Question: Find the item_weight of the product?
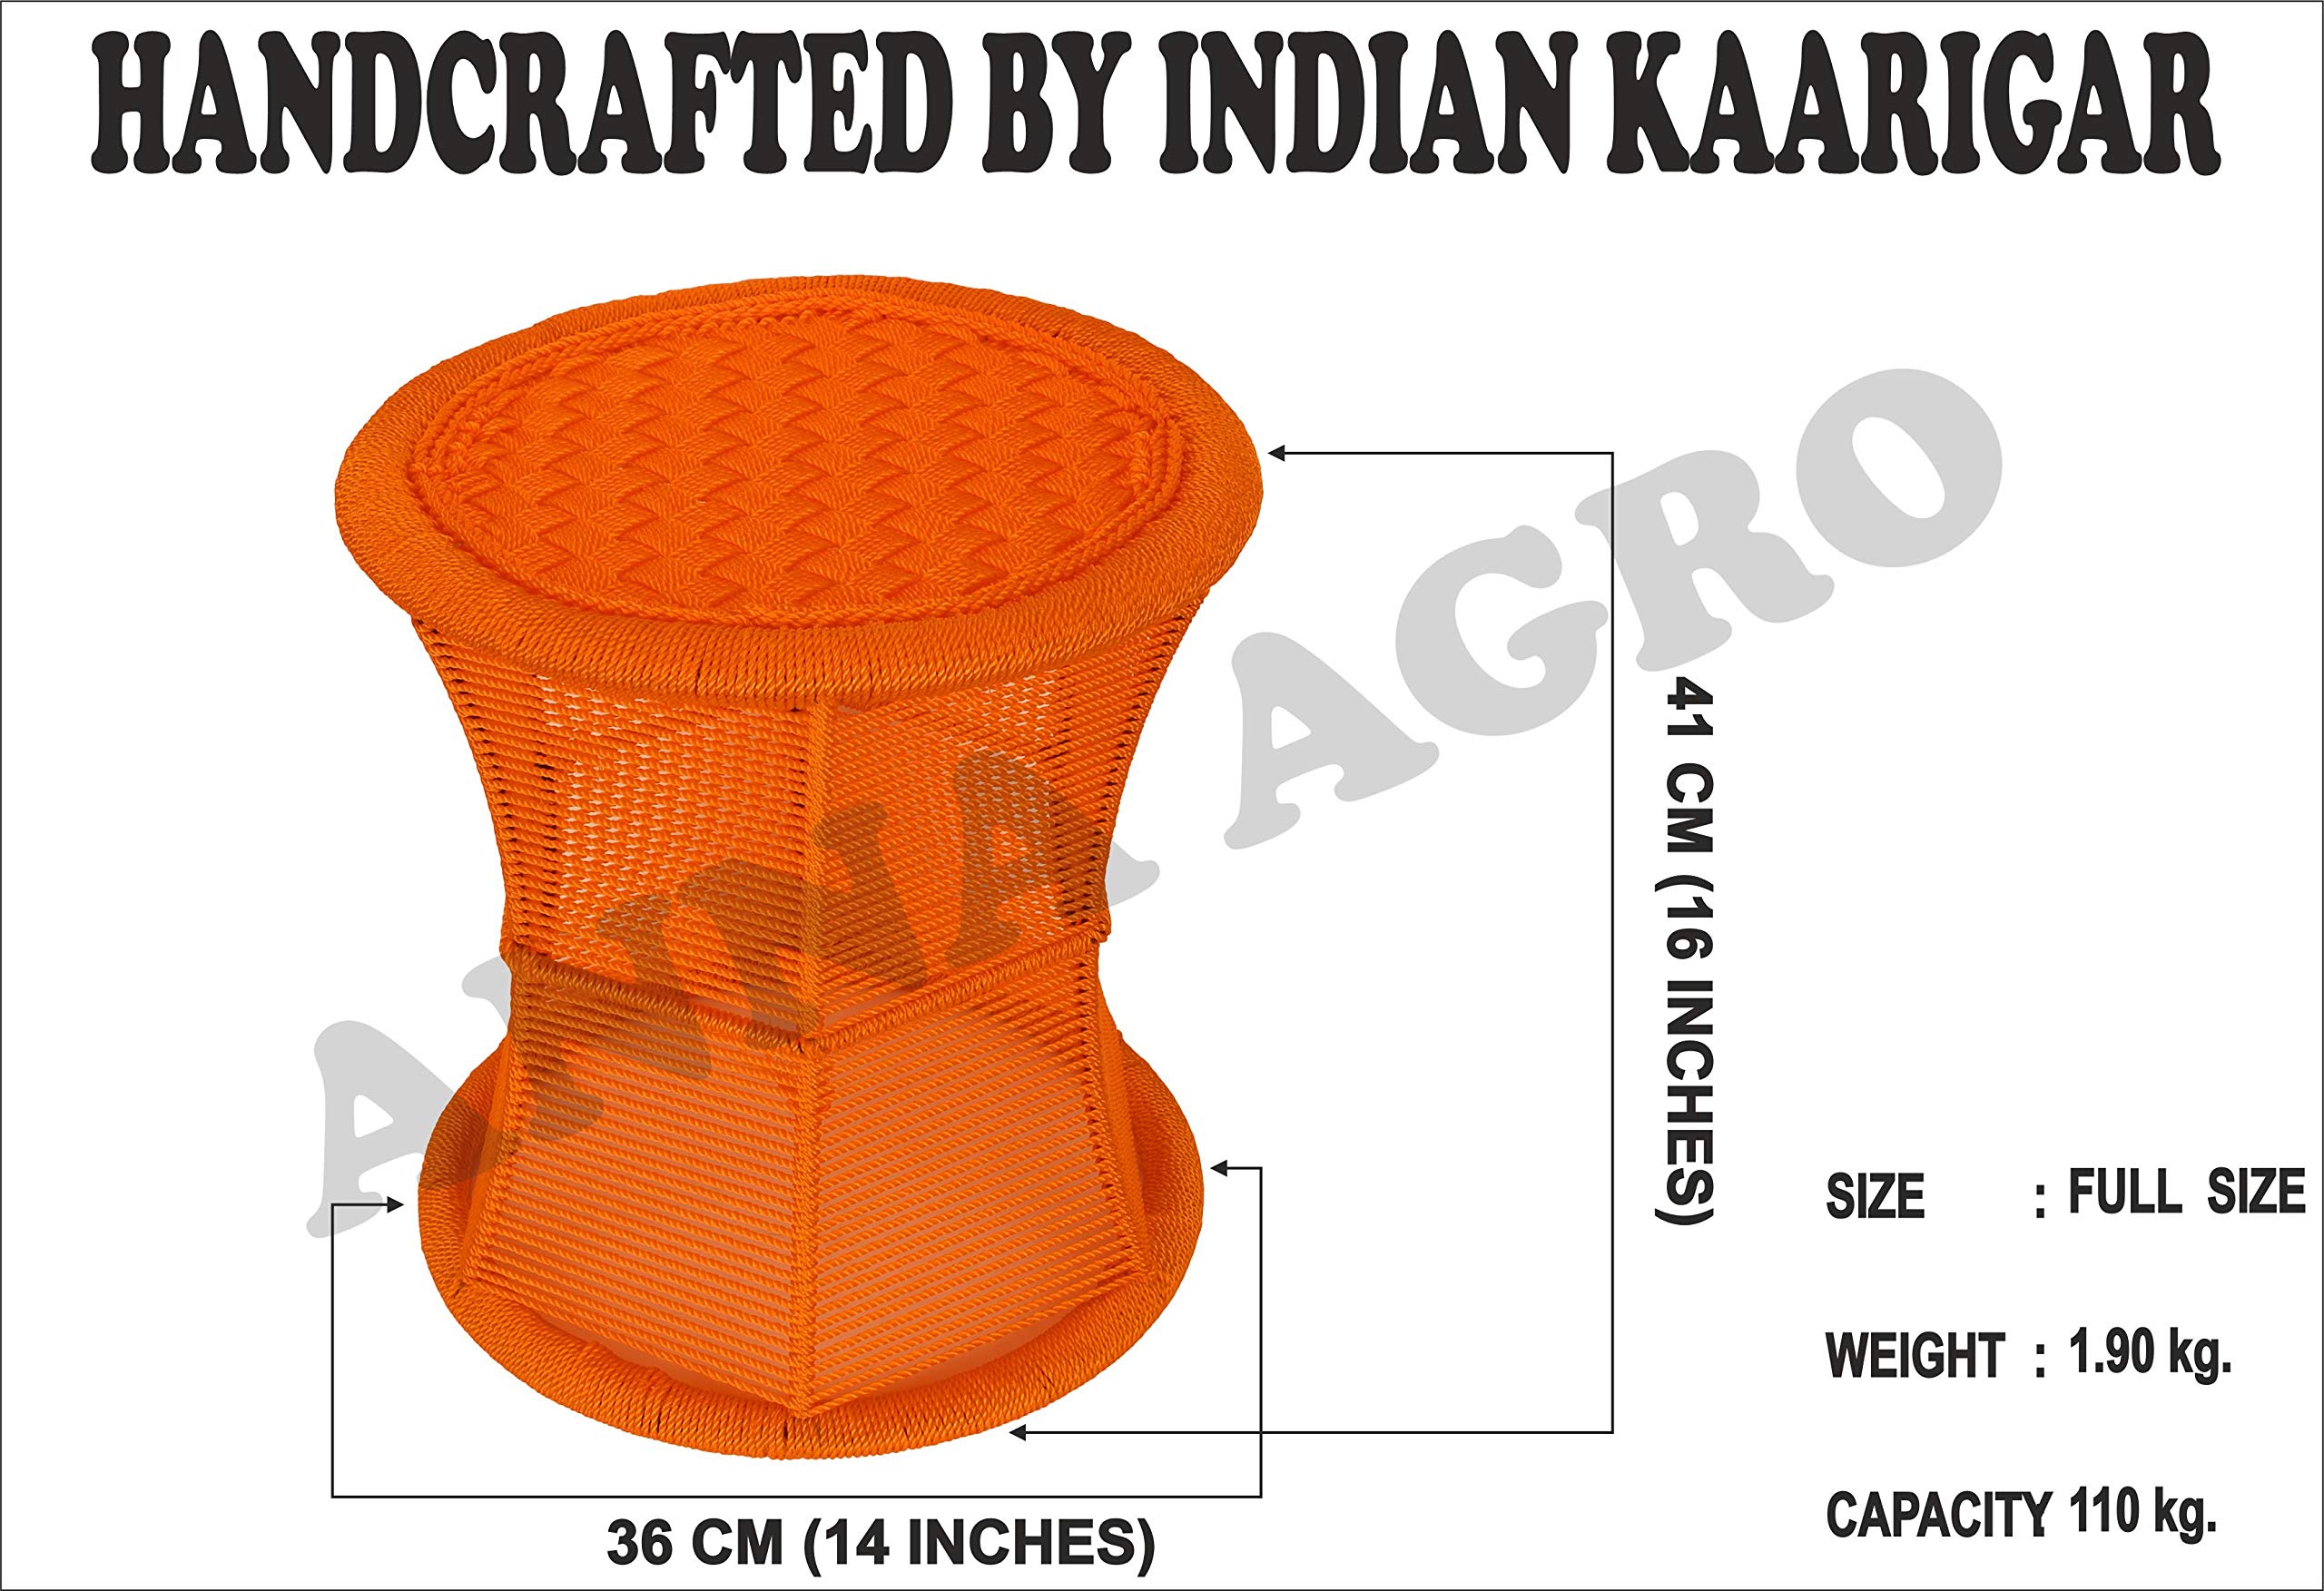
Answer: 1.9 kilogram